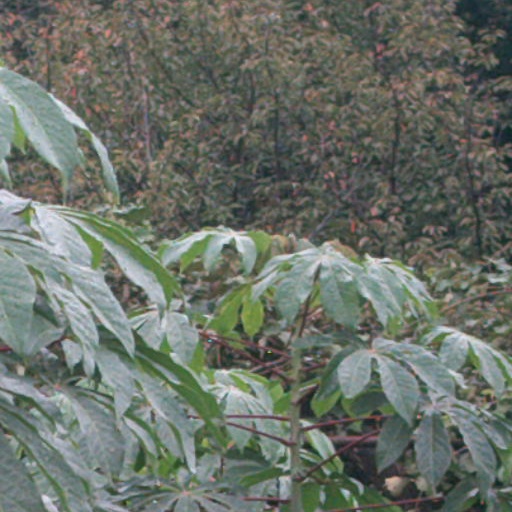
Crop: cassava